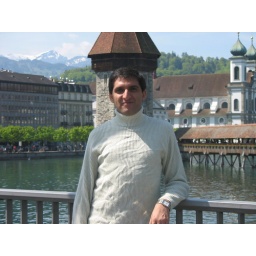
In front of wooden bridge in Lucerne